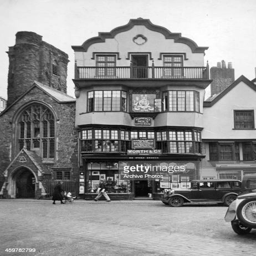
a view of coffee house in circa